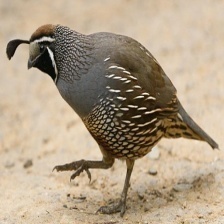
Species: CALIFORNIA QUAIL
Scientific name: CALLIPEPLA CALIFORNICA
ImageNet parent category: quail